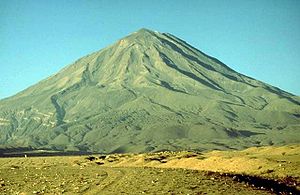
Misti
Mistivulkanen i det sydlige Peru.
Misti er en 5.822 meter høj vulkan, som ligger uden for byen Arequipa i i det sydlige Peru.